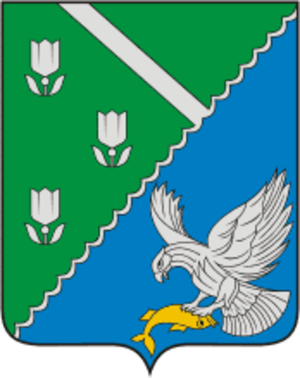
Dolinsk est une ville de l'oblast de Sakhaline, en Russie, et le centre administratif du raïon de Dolinsk. Sa population s'élevait à 11 885 habitants en 2013.
Le raïon de Dolinsk est l'une des dix-sept subdivisions administratives de l'oblast de Sakhaline, à l'est de la Russie. En tant que division municipale, il est intégré à l'okroug urbain de Dolinsk. Il est situé au sud-est de l'oblast. Sa superficie est de 2 441,6 km². Son centre administratif est la ville de Dolinsk. La population du raïon était de 13 699; 15 649 22 484.